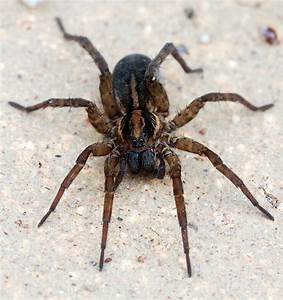
Label: ragno